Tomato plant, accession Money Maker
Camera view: bottom (45 deg); turntable rotation: 240 degrees
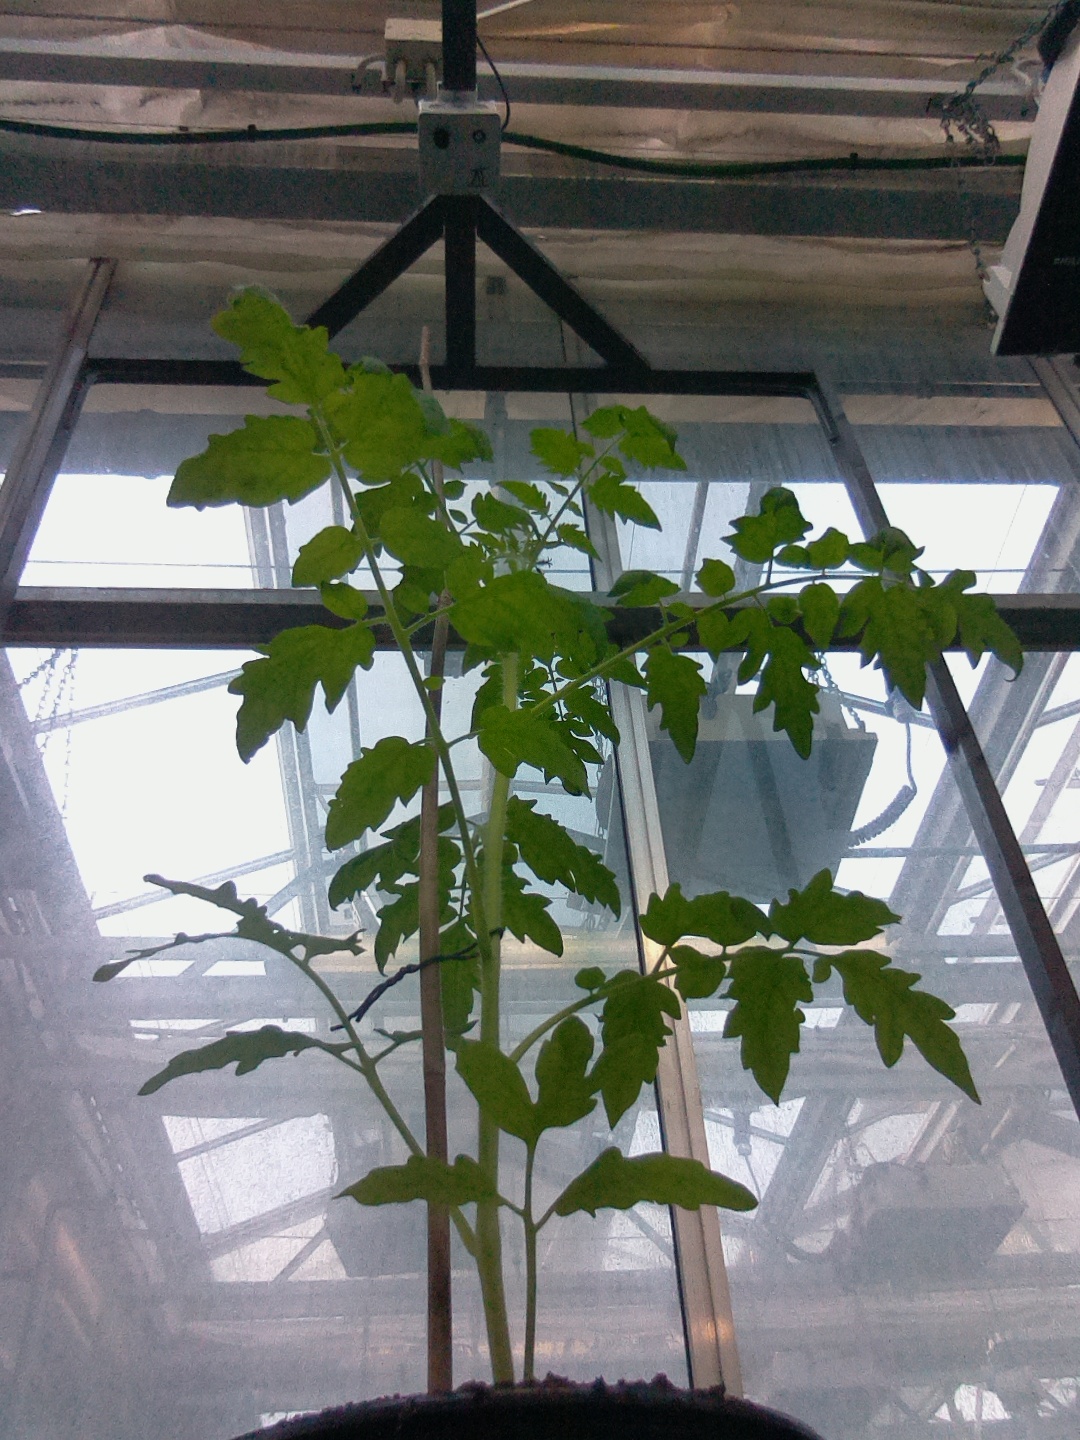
BBCH growth stage 16: 12 of true leaves visible